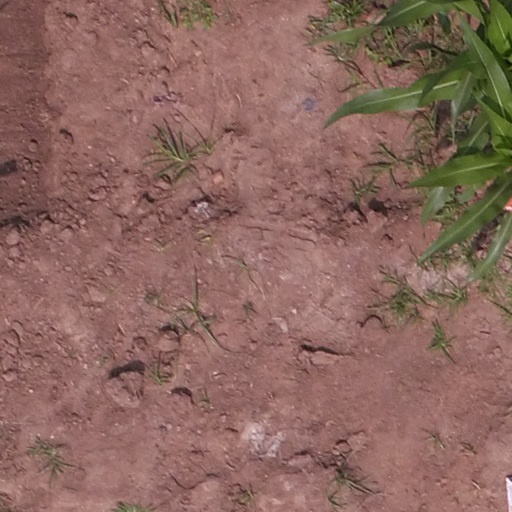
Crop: maize; corn